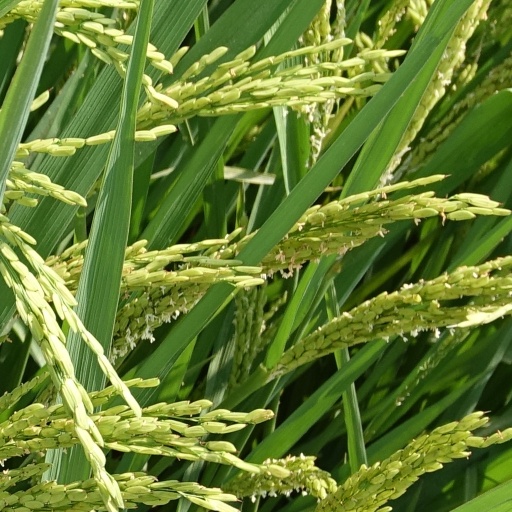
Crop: rice